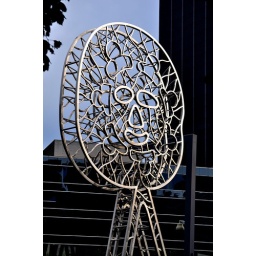
On a bridge over the Yarra river in Melbourne Victoria Australia. there are serveral metal sculptures all in this theme